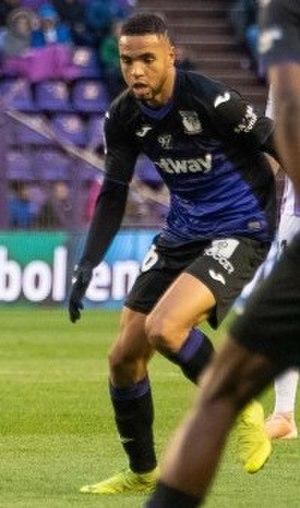
Youssef En-Nesyri, né le 1ᵉʳ juin 1997 à Fès au Maroc, est un footballeur international marocain évoluant au poste d'attaquant au Séville FC.